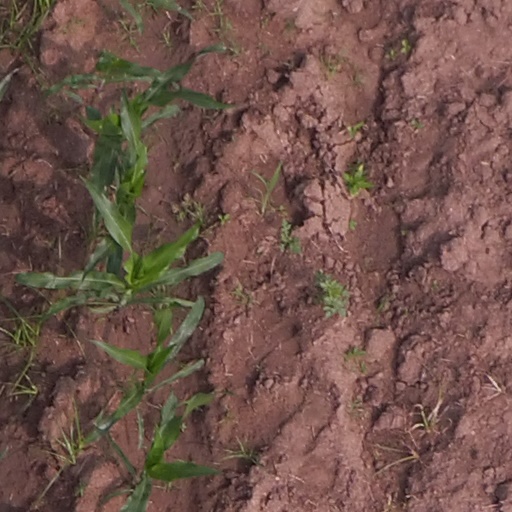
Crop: maize; corn